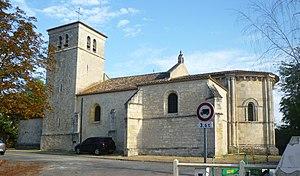
Villenave-d'Ornon est une commune du Sud-Ouest de la France, située dans le département de la Gironde, en région Nouvelle-Aquitaine, et faisant partie de Bordeaux Métropole.
Cet article recense les monuments historiques de l'arrondissement de Bordeaux, dans le département de la Gironde, en France.
Cet article recense les monuments historiques français classés en 1920.